Helichrysum retortum

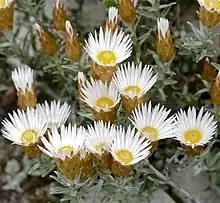
Close up showing the flowers surrounded by bracts

This straggling silvery shrublet grows up to tall, although the stems may be longer. The overlapping leaves grow close to the stem. They are oblong and the upper leaves are folded and hooked. They are covered in tissue paper-like hairs, making them a silvery colour.